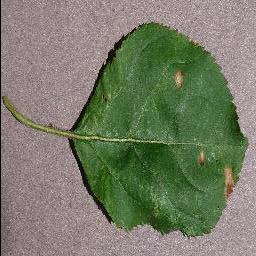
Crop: apple
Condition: black_rot